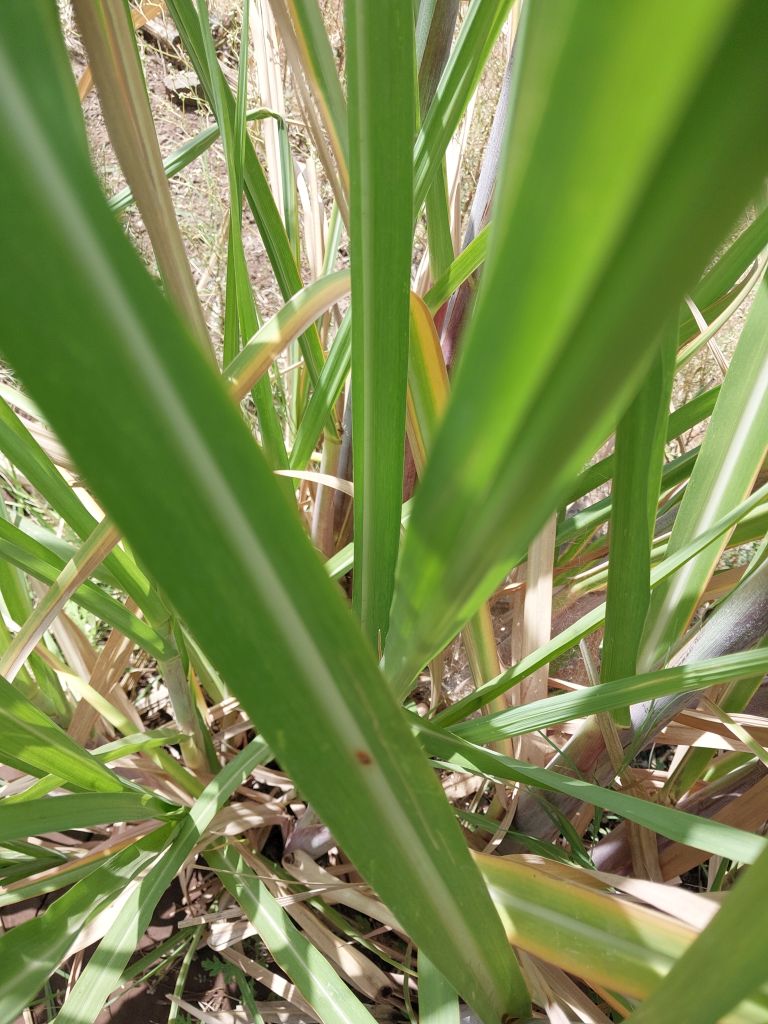
Label: Brown Spot